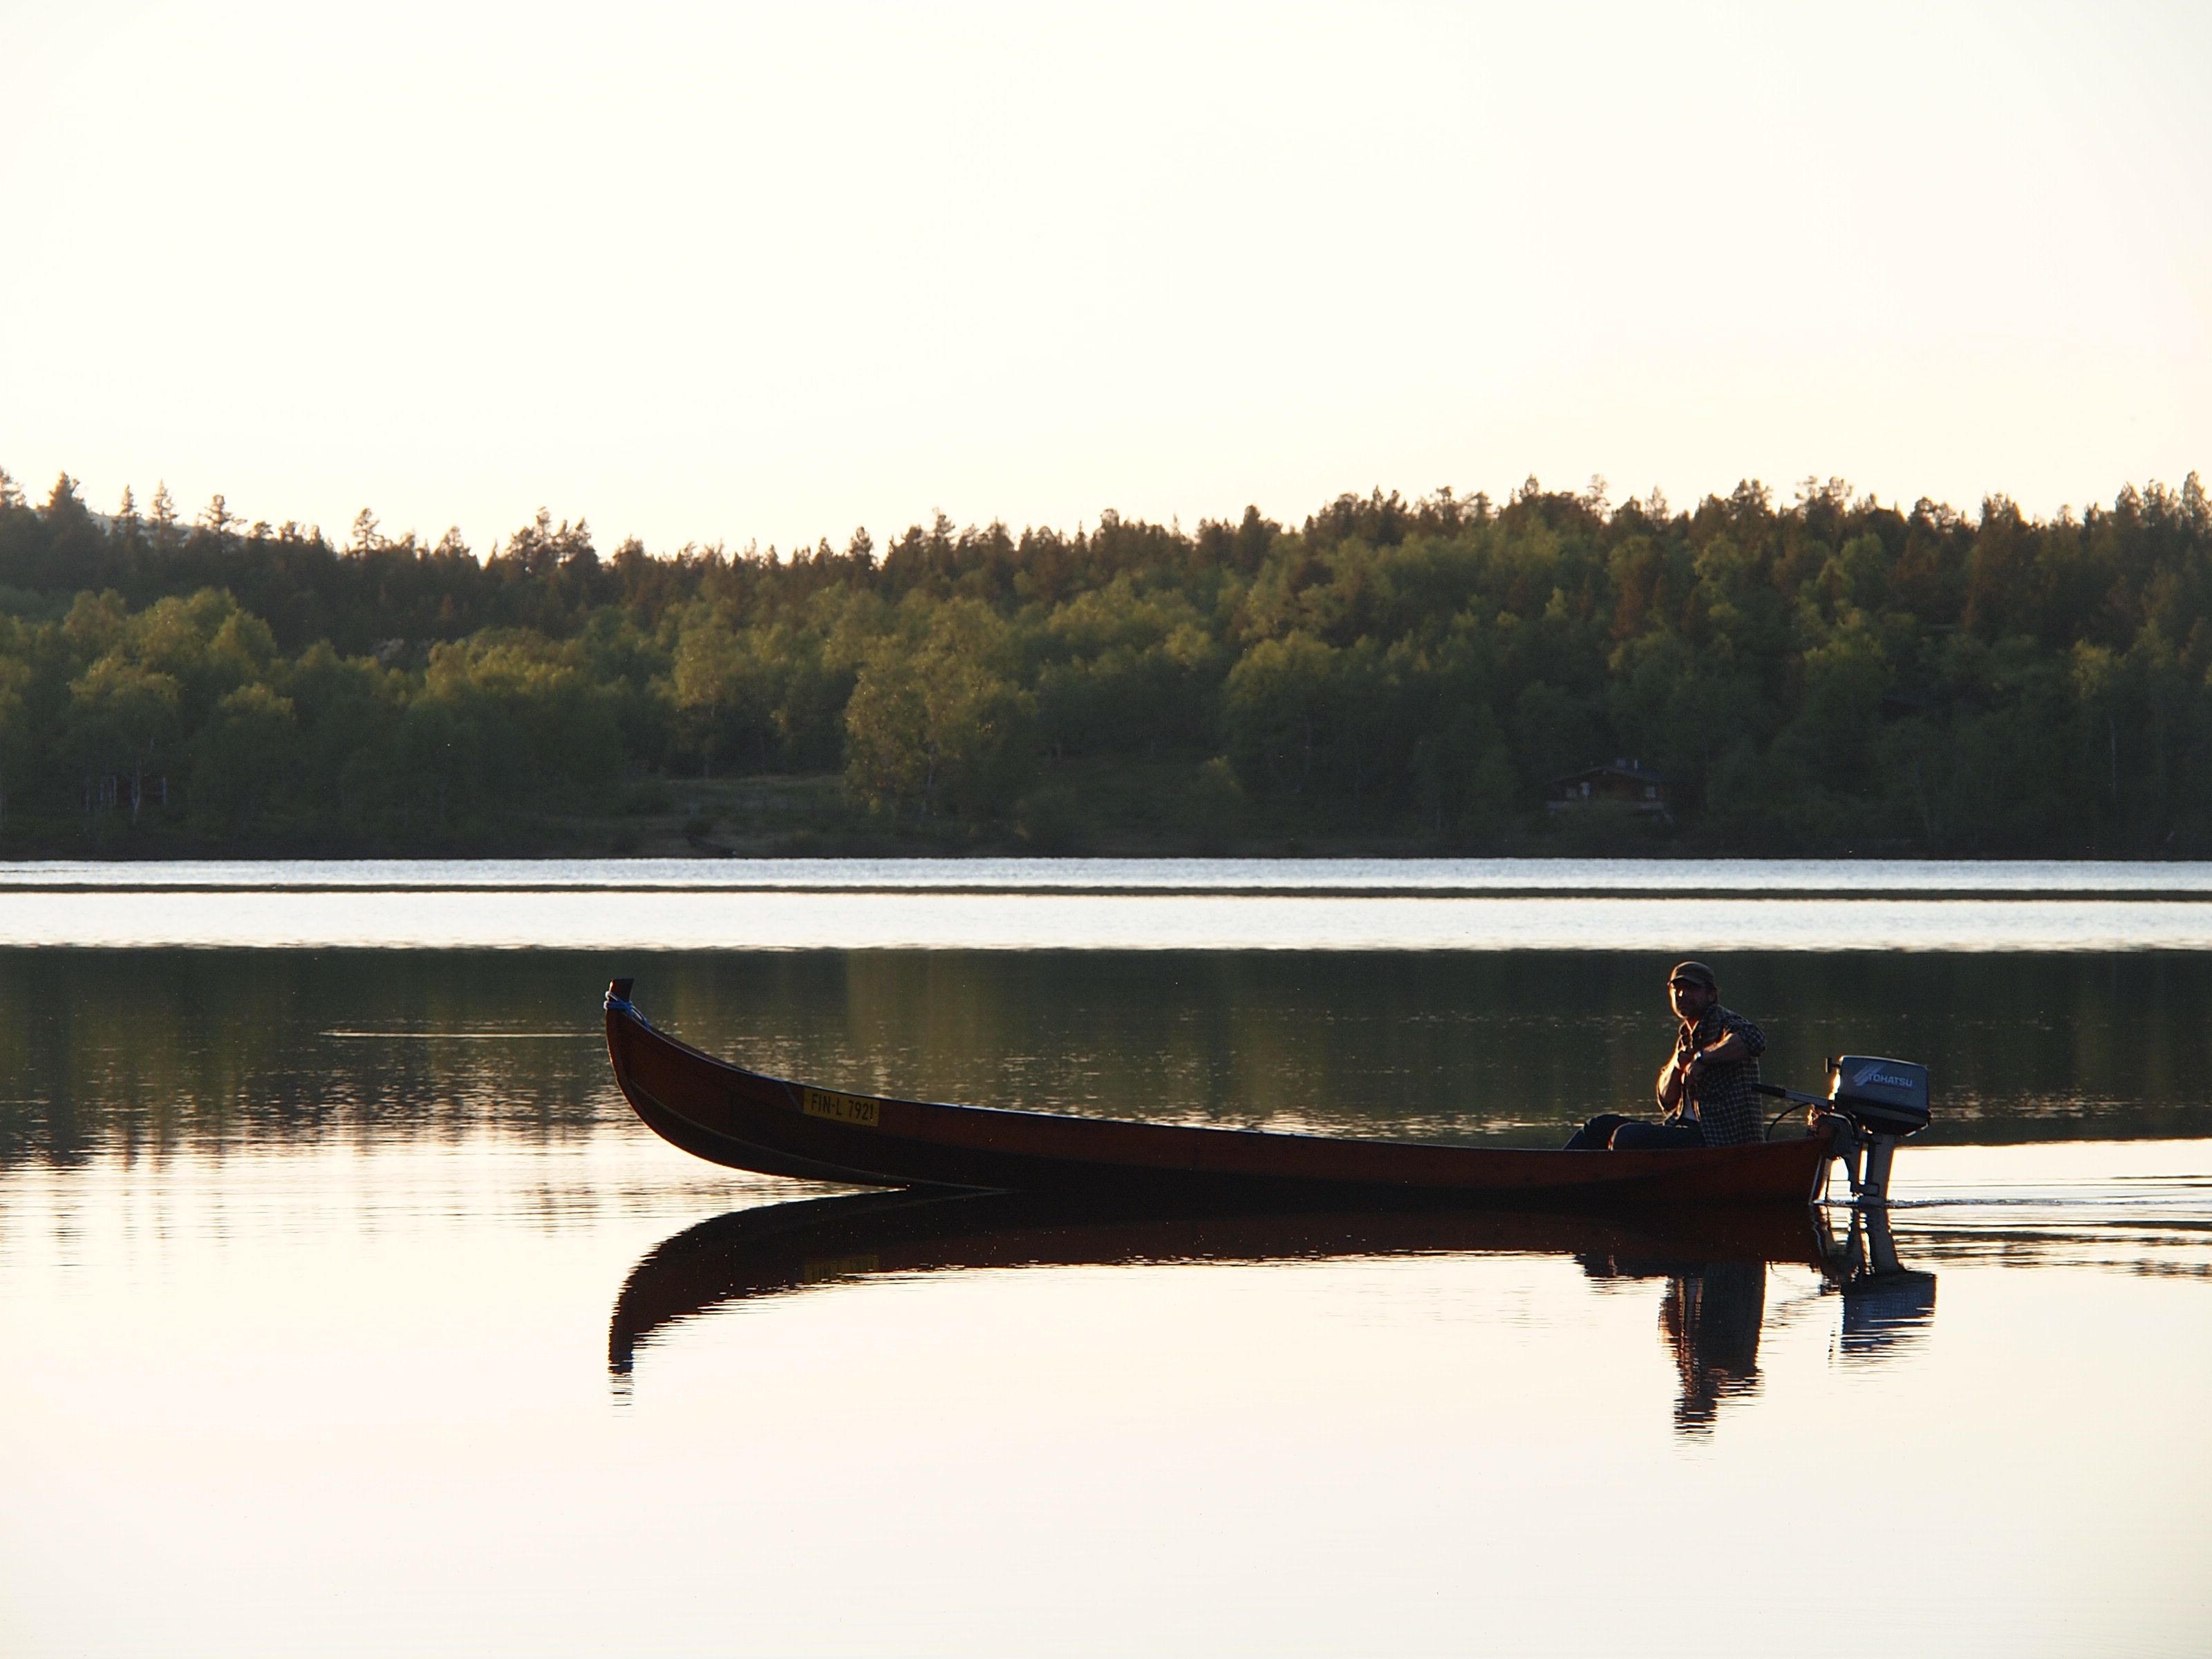
sea, water, winter, boat, morning, lake, summer, canoe, paddle, reflection, vehicle, woods, boating, finland, watercraft, midnight sun, watercraft rowing, beautiful views